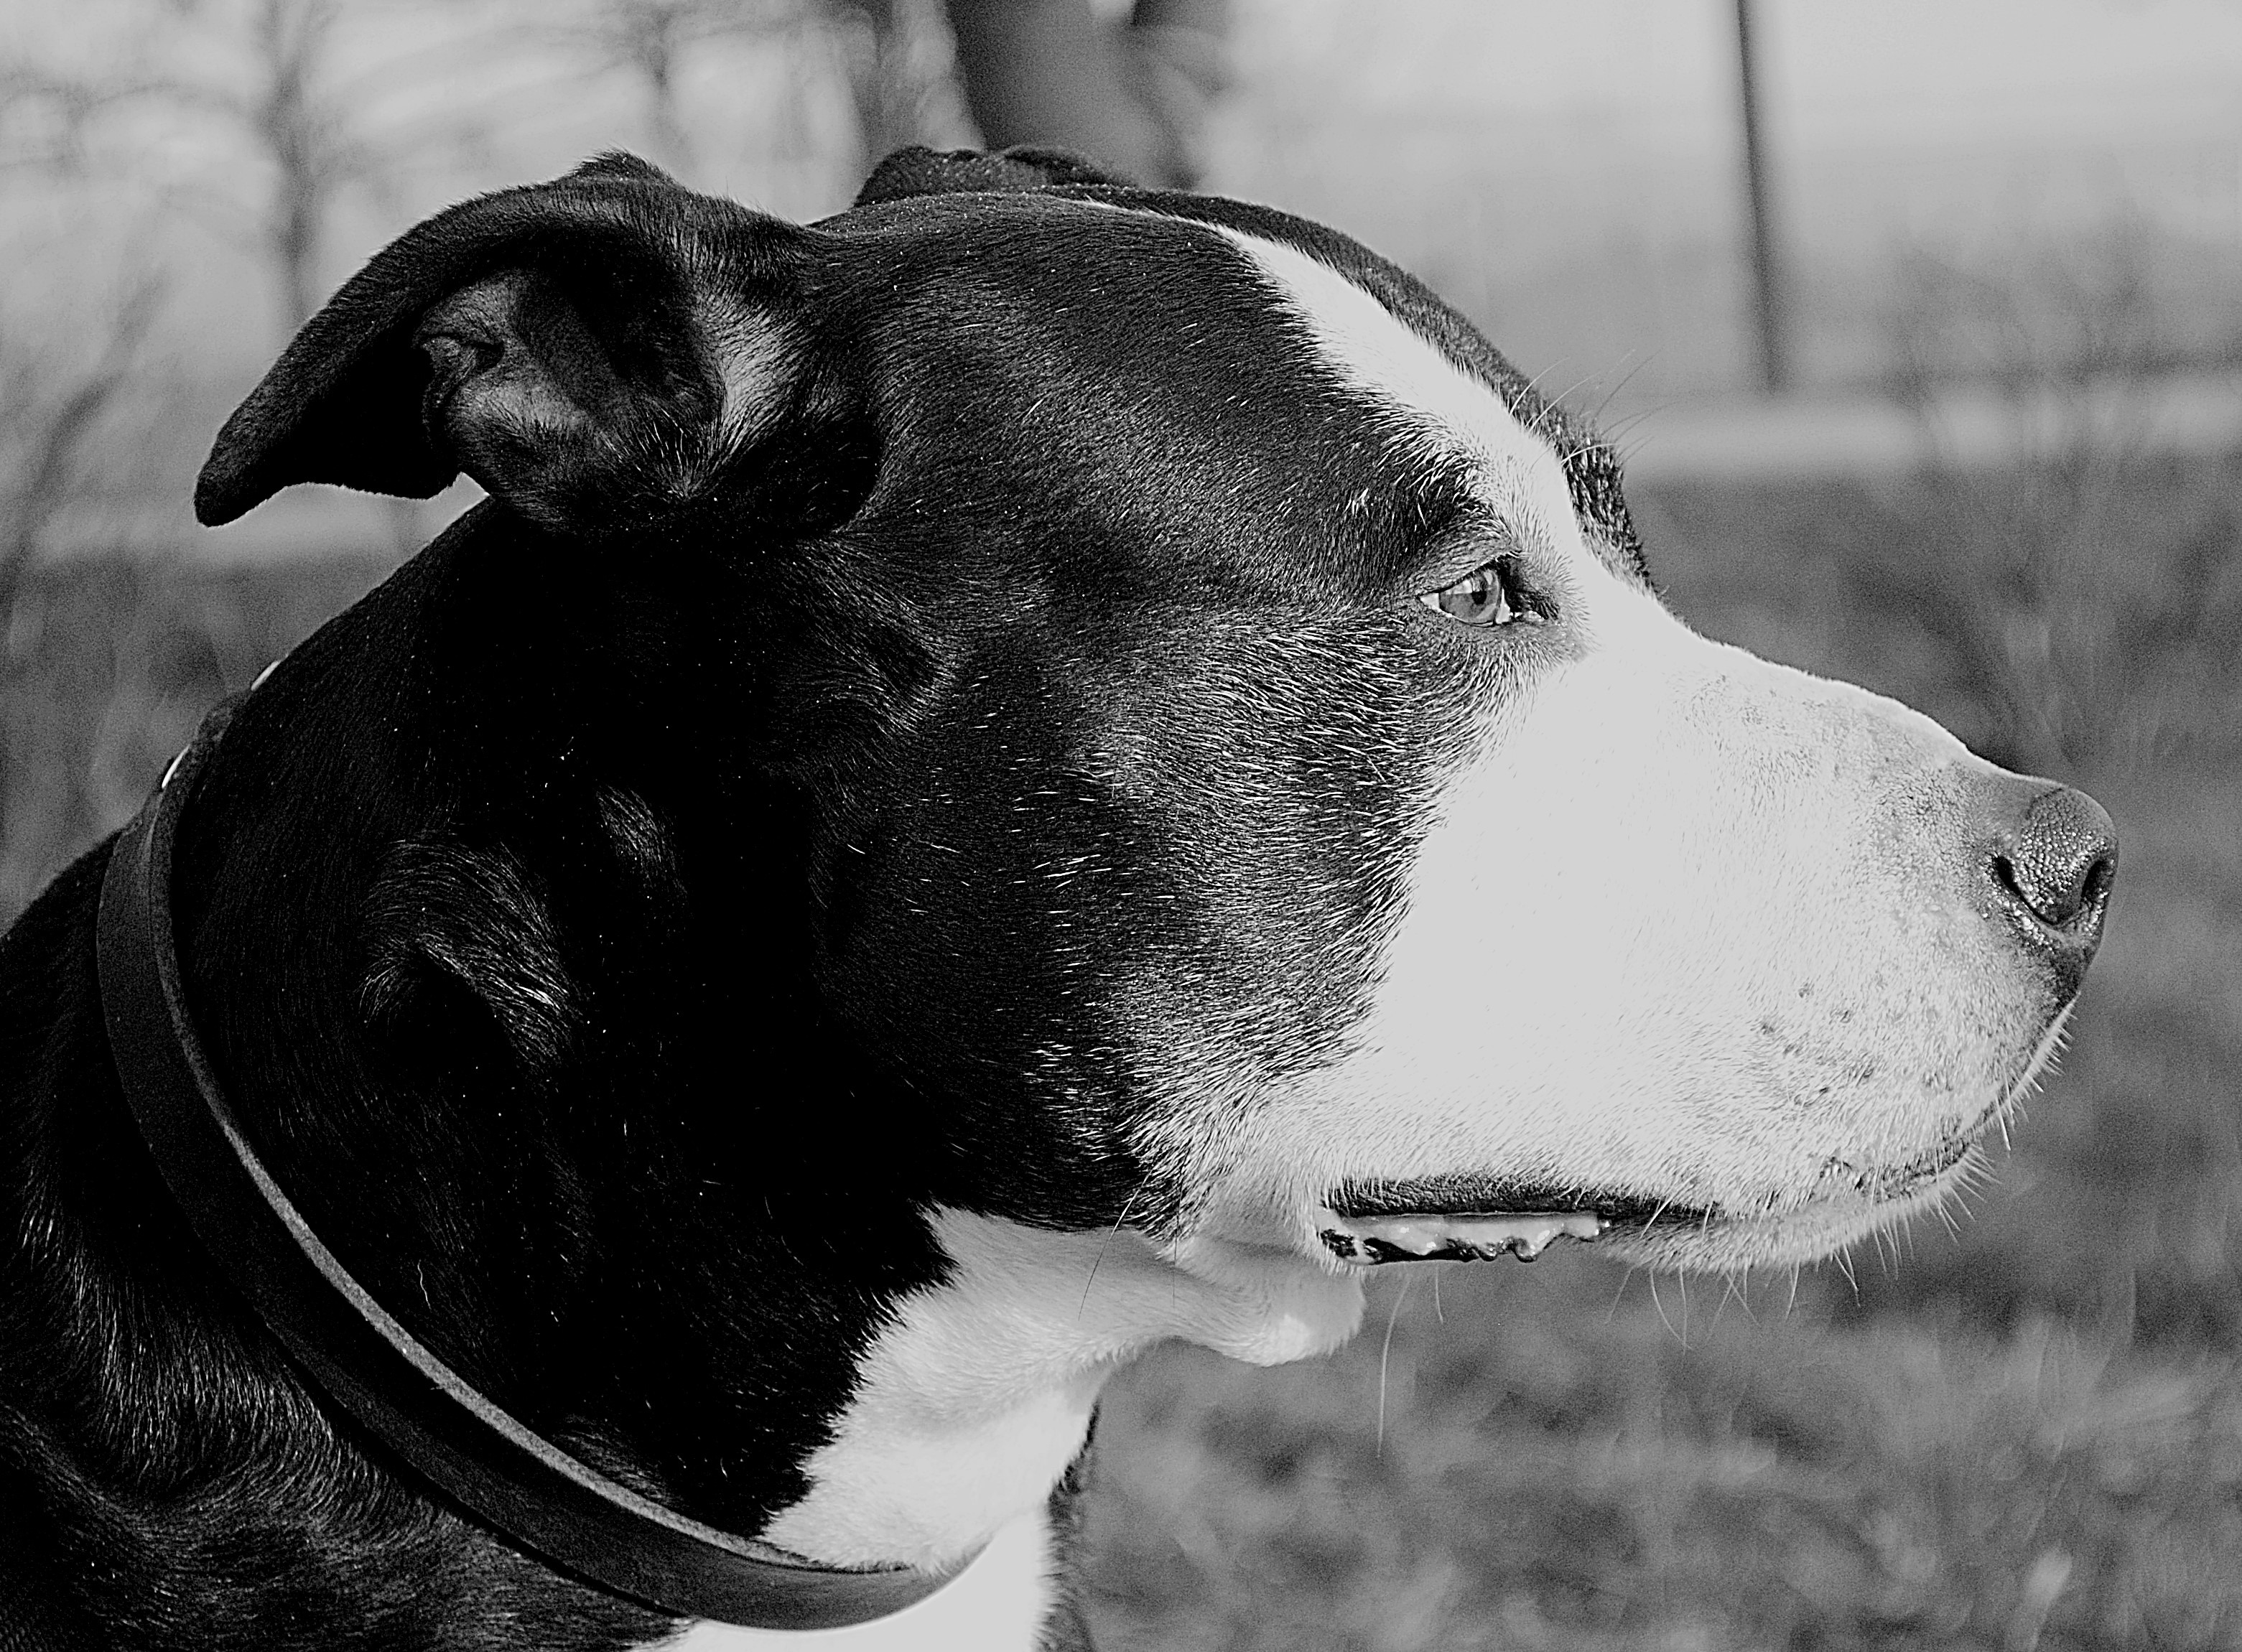
snow, black and white, white, dog, portrait, mammal, black, monochrome, nose, vertebrate, pitbull, monochrome photography, american staffordshire terrier, dog like mammal